Origin of speech

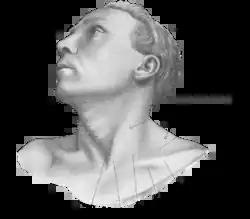
Anterolateral view of head and neck

Despite all this, scholars remain divided as to how "special" the human vocal tract really is. It has been shown that the larynx does descend to some extent during development in chimpanzees, followed by hyoidal descent. As against this, Philip Lieberman points out that only humans have evolved permanent and substantial laryngeal descent in association with hyoidal descent, resulting in a curved tongue and two-tube vocal tract with 1:1 proportions. Uniquely in the human case, simple contact between the epiglottis and velum is no longer possible, disrupting the normal mammalian separation of the respiratory and digestive tracts during swallowing. Since this entails substantial costs – increasing the risk of choking whilst swallowing food – we are forced to ask what benefits might have outweighed those costs. Some claim the clear benefit must have been speech, but other contest this. One objection is that humans are in fact not seriously at risk of choking on food: medical statistics indicate that accidents of this kind are extremely rare. Another objection is that in the view of most scholars, speech as we know it emerged relatively late in human evolution, roughly contemporaneously with the emergence of "Homo sapiens." A development as complex as the reconfiguration of the human vocal tract would have required much more time, implying an early date of origin. This discrepancy in timescales undermines the idea that human vocal flexibility was initially driven by selection pressures for speech.